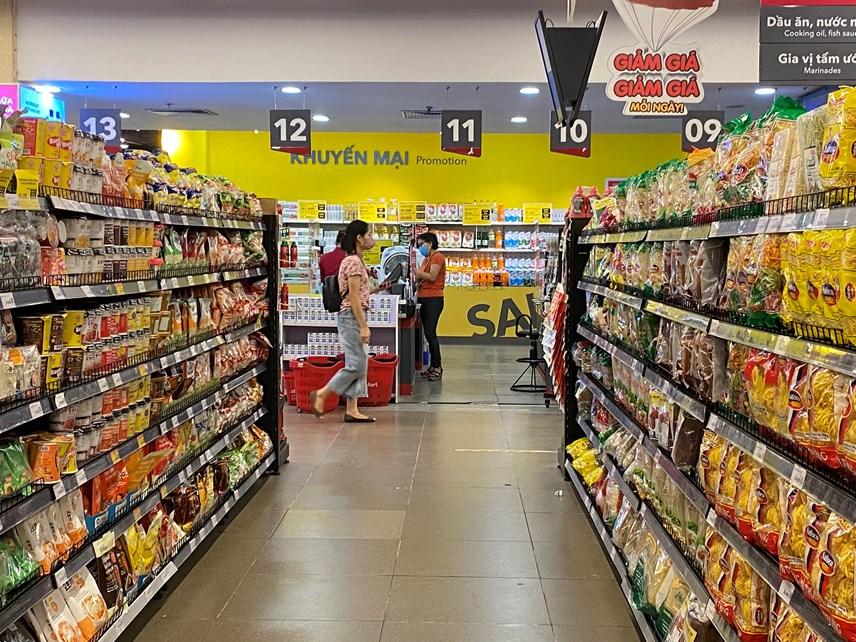
có nhiều loại hàng hoá xuất hiện ở hai kệ hàng ở hai bên